609

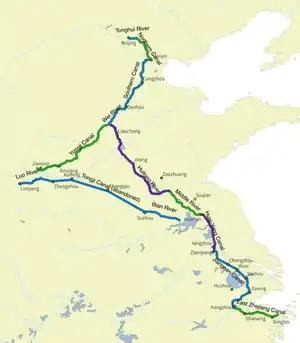
The course of the Grand Canal (China)

Year 609 (DCIX) was a common year starting on Wednesday of the Julian calendar. The denomination 609 for this year has been used since the early medieval period, when the Anno Domini calendar era became the prevalent method in Europe for naming years.